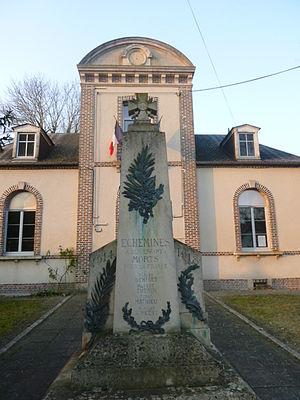
Monument aux morts d'Echemines
La croix de guerre 1914-1918, plus ou moins épurée, est un des symboles les plus fréquents décorant le sommet des monuments aux morts de France.
Échemines est une commune française, située dans le département de l'Aube en région Grand Est.